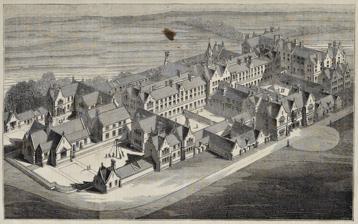
Building: Birmingham Union Workhouse
Country: United Kingdom
Year built: 1852
Workhouse in Birmingham, England Birmingham Union Workhouse 1852 architect's visualisation of the, then, new workhouse General information Type Workhouse Location City Hospital Town or city Birmingham Country England Coordinates 52°29′19″N 1°55′46″W / 52.4886°N 1.9294°W / 52.4886; -1.9294 Design and construction Architect(s) John Jones Bateman and G Drury The Birmingham Union Workhouse was a workhouse on Western Road in Birmingham , England. Earlier workhouse The Birmingham Workhouse Infirmary was a workhouse constructed in 1734 on the site of the present day Coleridge Passage in the city centre, now opposite Birmingham Children's Hospital . This facility had hosted the medical lectures of Mr John Tomlinson, the First Surgeon of the infirmary; these lectures, commencing in 1767 were the precursor to the foundation of the Birmingham Medical School in 1825 and were among the first formal medical lectures held outside London and Scotland. Later workhouse The gatehouse in  2017, just before demolition. The top of the "arch of tears" is just visible A new infirmary building, built to increase the capacity of the old one, was constructed between 1850 and 1852 under the Poor Law Amendment Act of 1834, to designs by John Jones Bateman and G Drury. It was built in the Winson Green area, to the west of the city centre.  The main entrance building, though derelict, survived until demolition in September 2017. Its arched entrance was known as "the arch of tears". The remainder of the workhouse was demolished in the early 1990s. In 1889 a hospital was built as an extension to the workhouse. This still exists, much enlarged and redeveloped, as City Hospital (formerly Dudley Road Hospital). Despite its age and social significance, calls by the Victorian Society and Birmingham Conservation Trust , for the workhouse entrance building to be listed , were turned down by English Heritage in 2010. References